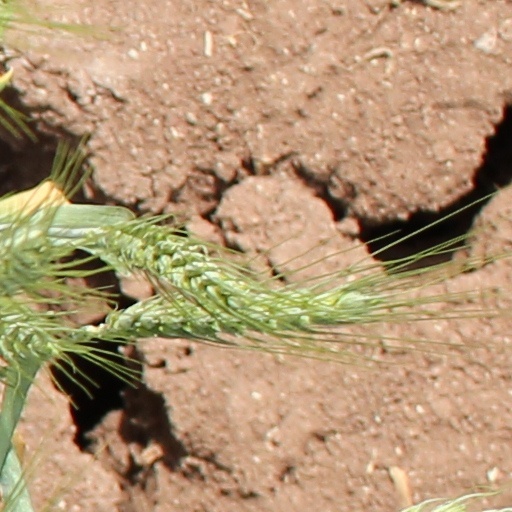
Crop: wheat